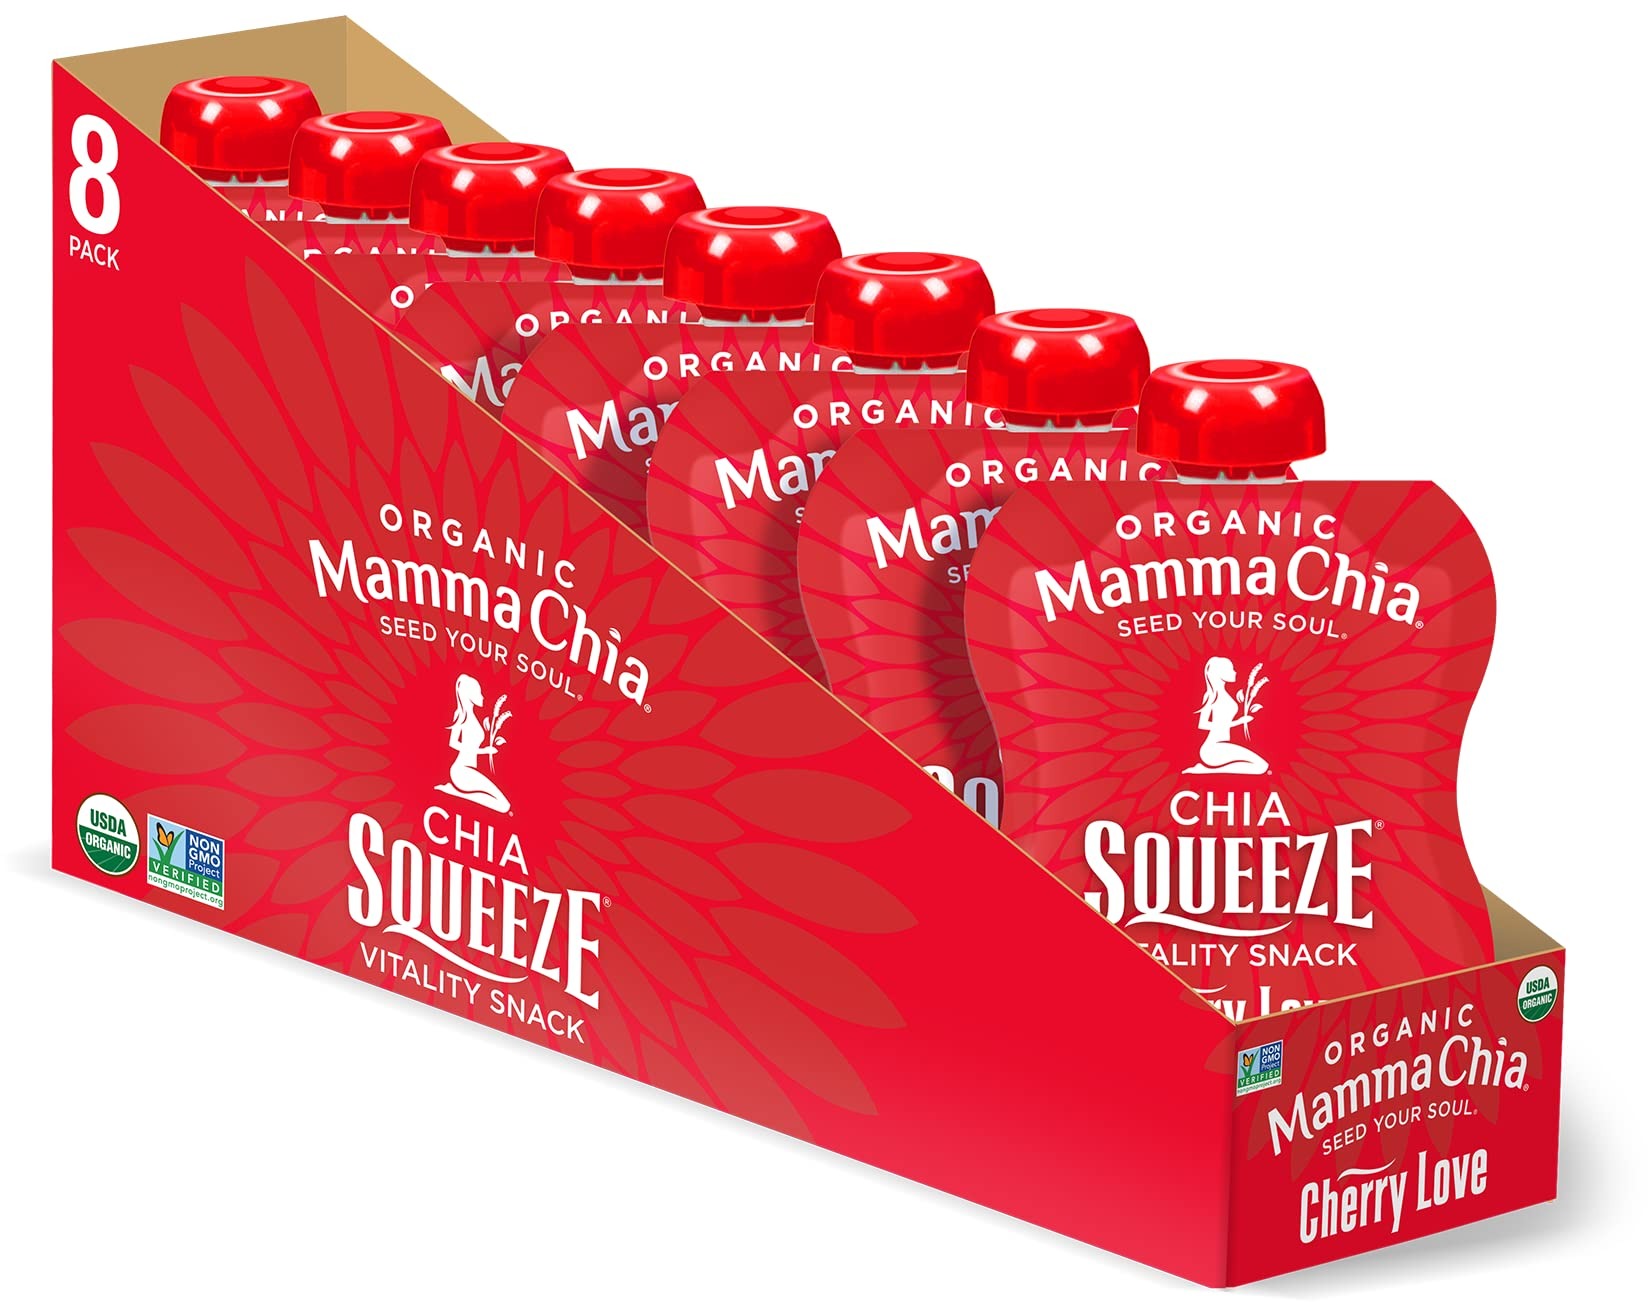
Item Name: Mamma Chia Organic Vitality Squeeze Snack, Cherry Love, USDA Organic, Non-GMO, Vegan, Gluten Free, and Kosher. Fruit and Vegetables with only 70 Calories. 3.5 Ounce (Pack of 8)
Bullet Point 1: Contains 8 - 3.5 Ounce Cherry Love Chia Squeeze Pouches
Bullet Point 2: Each pouch contains 1200mg Omega-3, Prebiotic Fiber, and only 70 Calories.
Bullet Point 3: USDA Organic, Non-GMO Project Verified, Vegan, Gluten Free, and Kosher.
Bullet Point 4: Perfect for lunchboxes, gym bags, yoga totes, and backpacks as an anytime snack for souls of all ages.
Bullet Point 5: Mamma Chia is proud to be a Certified B Corp, a Certified Women-Owned Business and a 1% For the Planet member because we love Mamma Earth and her people!
Product Description: Organic cherries bursting with sweetness combine with yummy beets for an easy Chia Squeeze full of flavor and goodness. Perfect for lunchboxes, gym bags, yoga totes, and backpacks as an anytime snack for souls of all ages. Organic cherries bursting with sweetness combine with yummy beets for an easy Chia Squeeze full of flavor and goodness. Perfect for lunchboxes, gym bags, yoga totes, and backpacks as an anytime snack for souls of all ages. Organic cherries bursting with sweetness combine with yummy beets for an easy Chia Squeeze full of flavor and goodness. Perfect for lunchboxes, gym bags, yoga totes, and backpacks as an anytime snack for souls of all ages.
Value: 28.0
Unit: Ounce

Price: 16.945